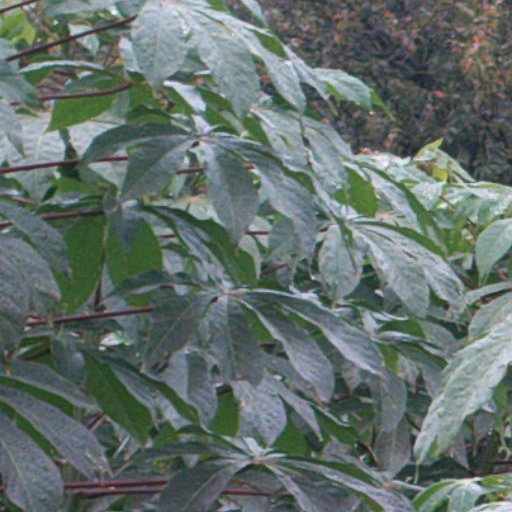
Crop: cassava